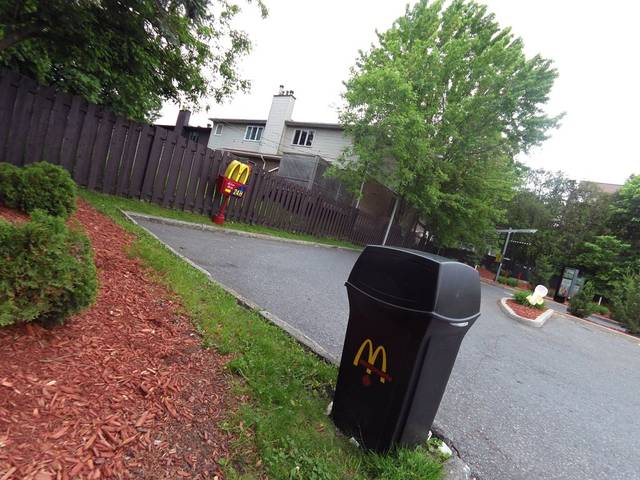
Region: Canada
Coordinates: 45.375, -75.758